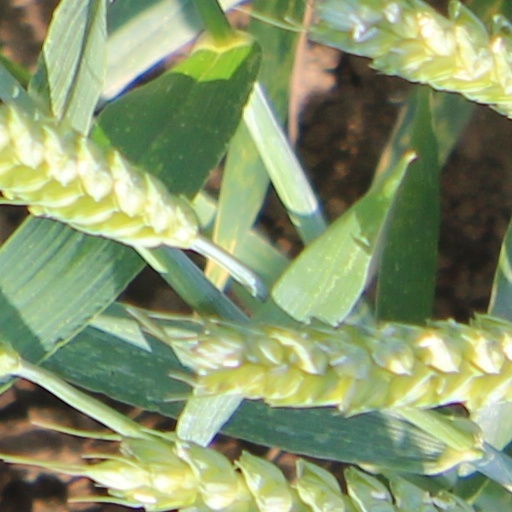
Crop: wheat